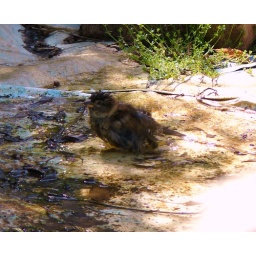
I have four nice clean bird baths in the garden. But nothing beats a dirty puddle.